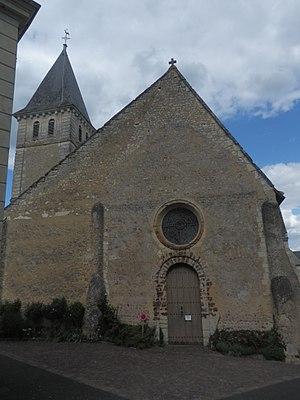
Façade Nord
L'église Notre-Dame de Courdemanche est une église située à Courdemanche, dans le département français de la Sarthe.
La liste des églises de la Sarthe recense de la manière la plus complète possible les églises, cathédrale et basilique situées dans le département français de la Sarthe.
Cet article recense les monuments historiques de l'arrondissement de La Flèche, dans le département de la Sarthe, en France.